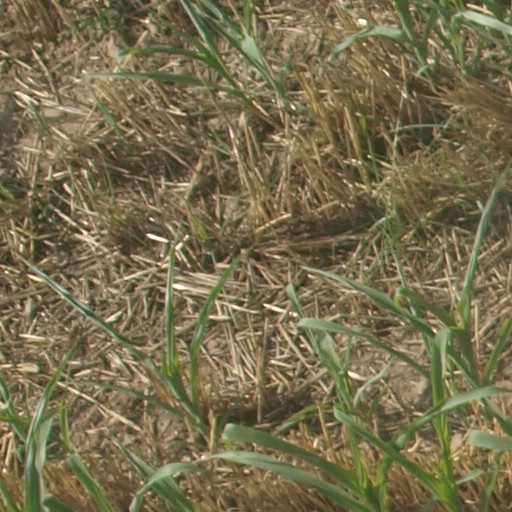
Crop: maize; corn